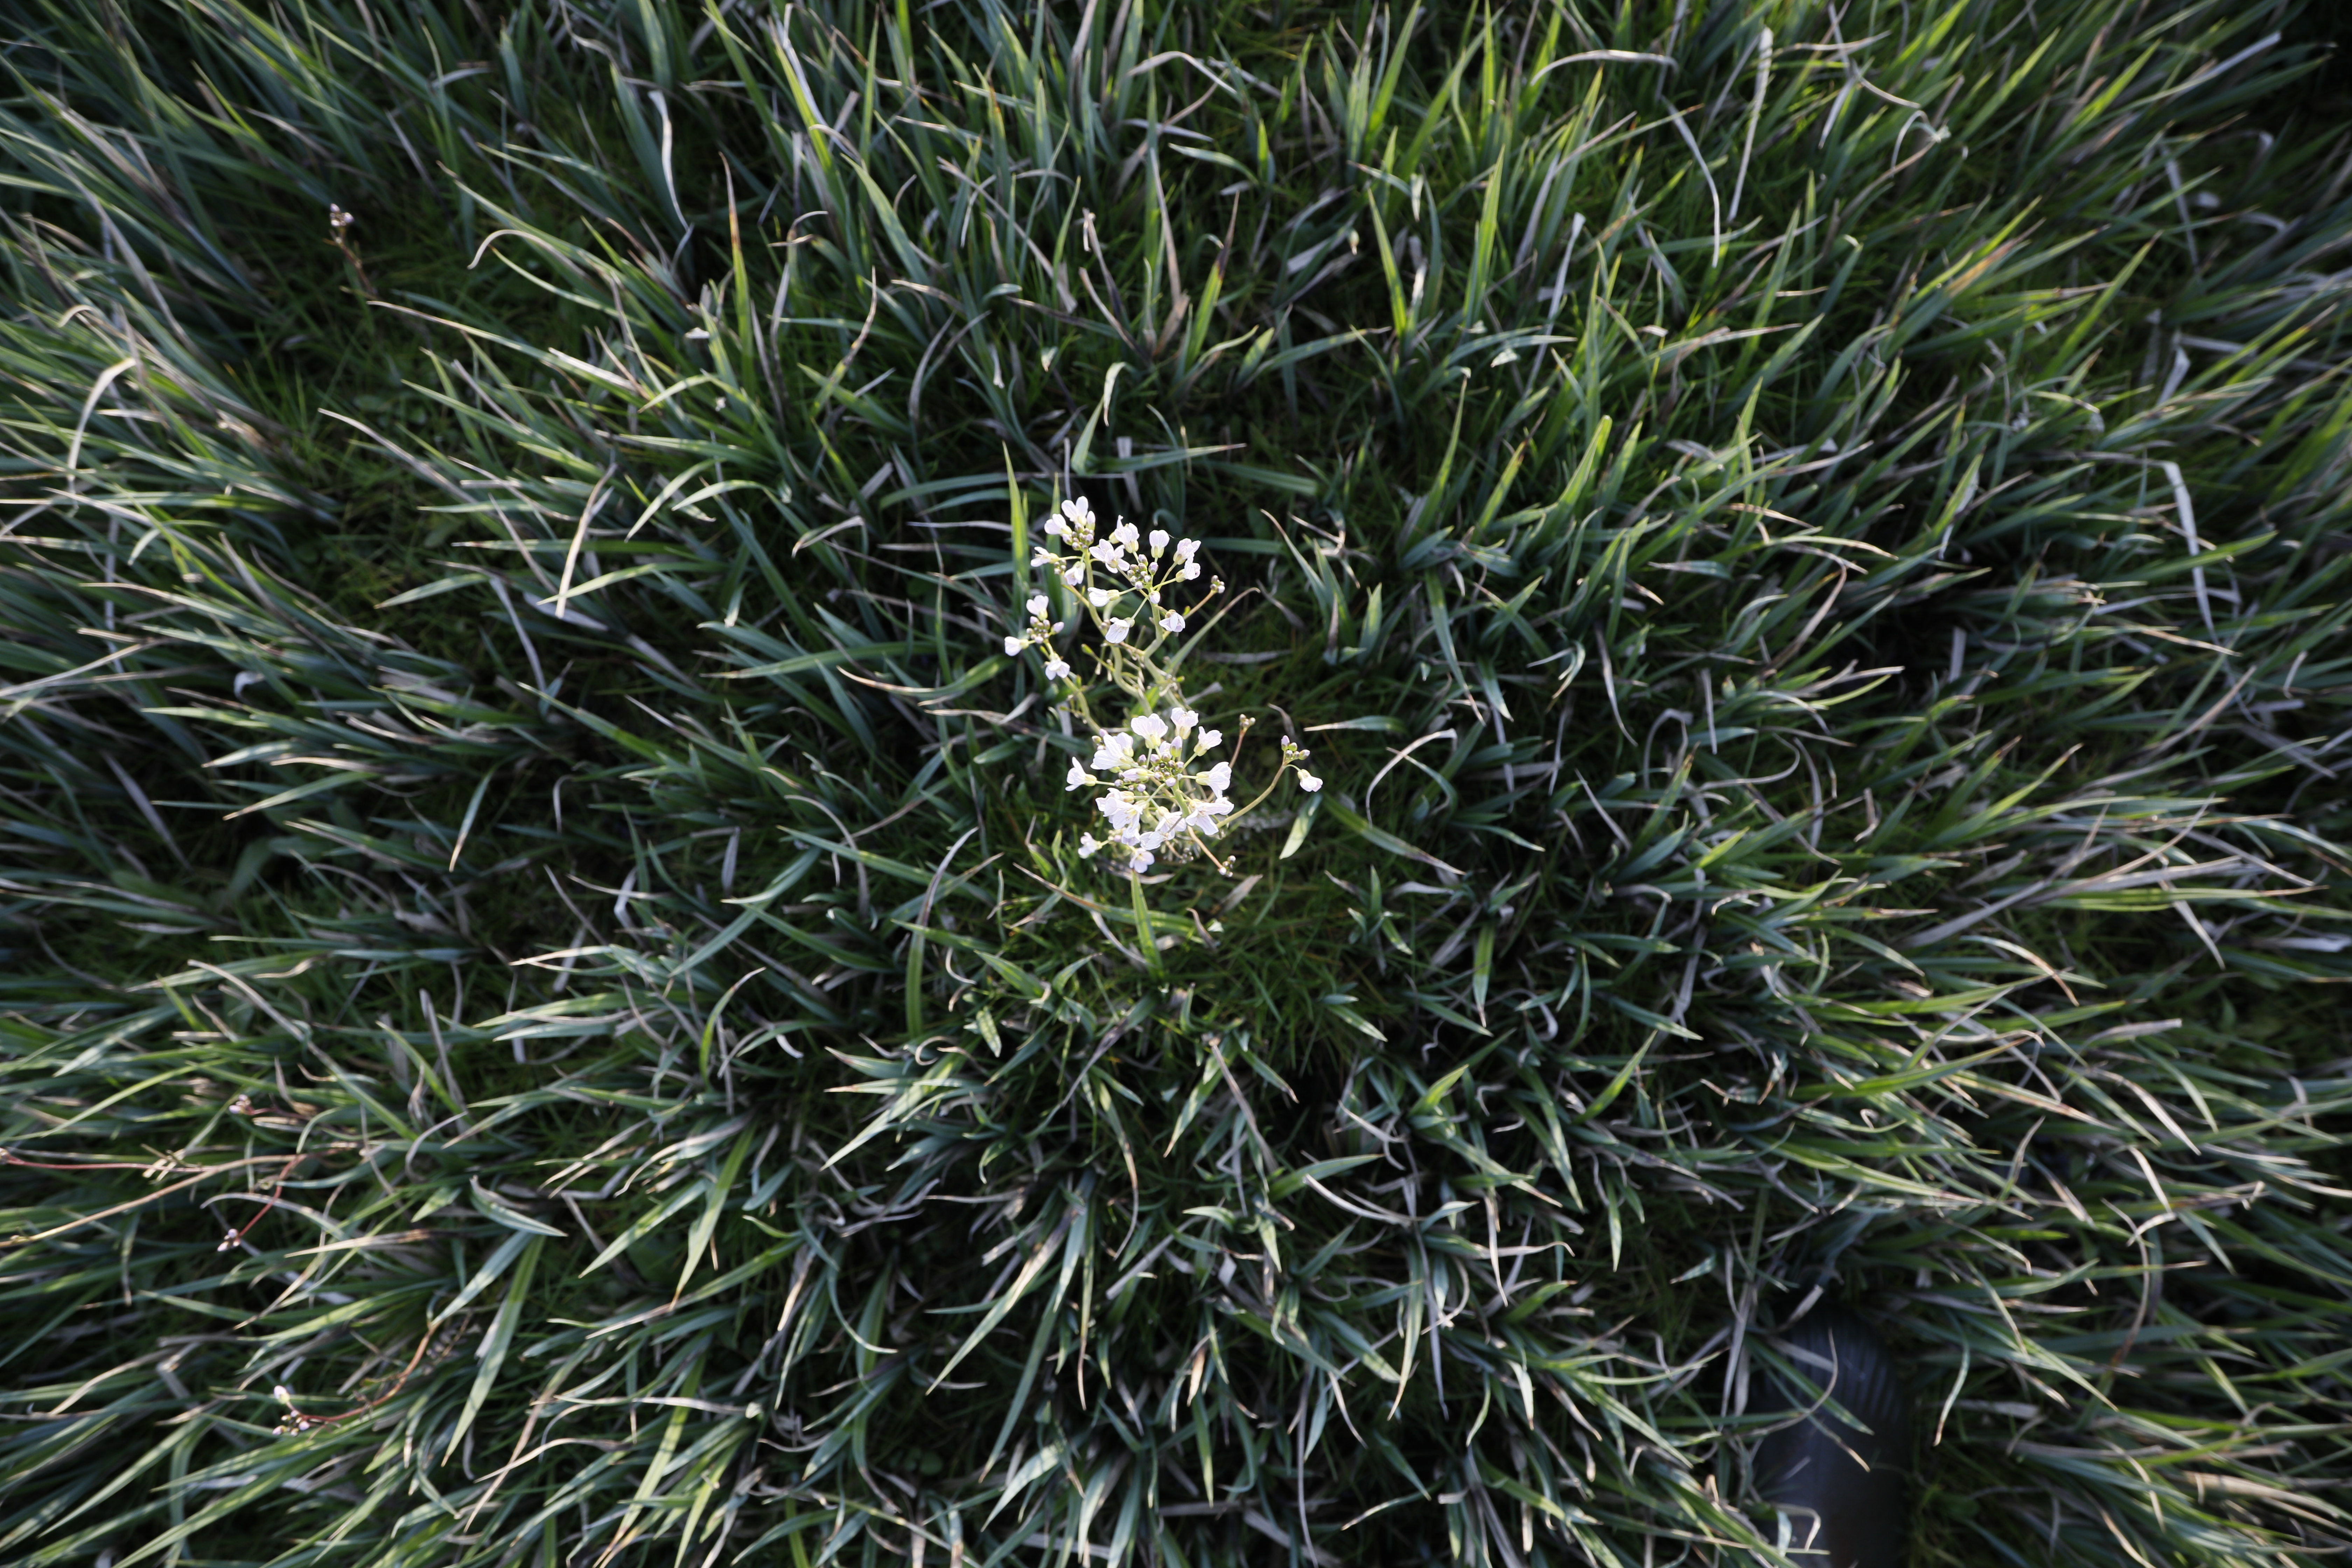
Plant species: Cardamine pratensis